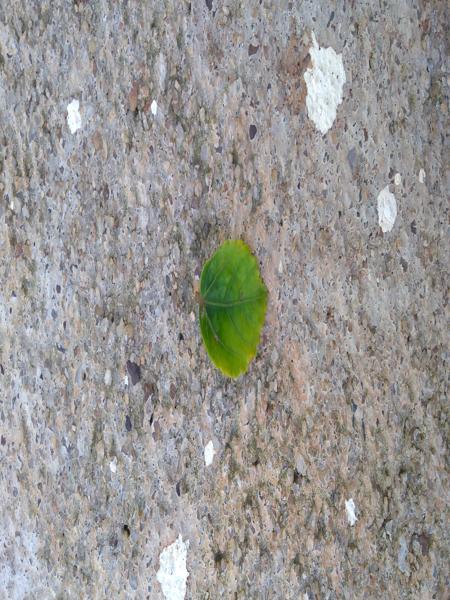
Plant: Hibiscus